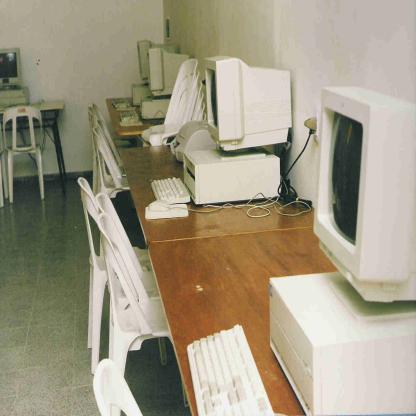
Scene: Indoor